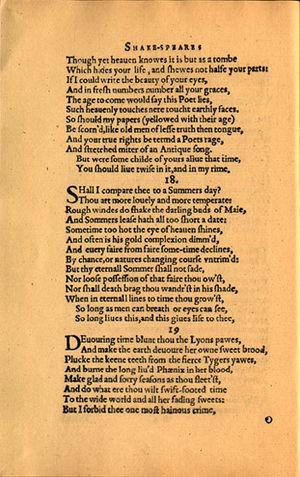
Le Sonnet 18, fréquemment intitulé Shall I compare thee to a summer's day? est un des plus célèbres parmi les 154 sonnets écrits par le dramaturge et poète William Shakespeare. Figurant parmi la suite de sonnets dédiés à un jeune homme, c'est-à-dire parmi les 126 premiers sonnets suivant l'édition de 1609, ce poème est le premier du cycle après l'introduction qu'on appelle les sonnets de la procréation. La plupart des spécialistes s'accordent désormais pour dire que le sujet original du poème, l'être aimé à qui le poète écrit, est un homme, bien que le poème ait été utilisé pour décrire une femme, notamment à cause du puritanisme, qui supprima toute référence au jeune homme dans les sonnets.